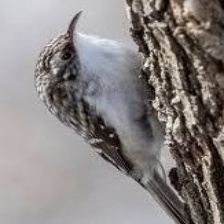
Species: BROWN CREPPER
Scientific name: CERTHIA AMERICANA